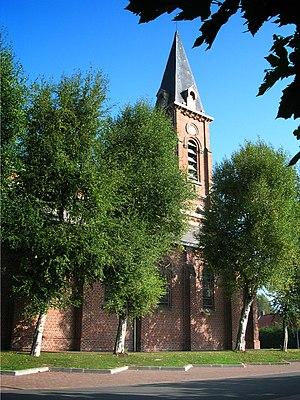
L'église de Lompret
Lompret est une commune française située dans le département du Nord, en région Hauts-de-France. Elle fait partie de la Métropole européenne de Lille.